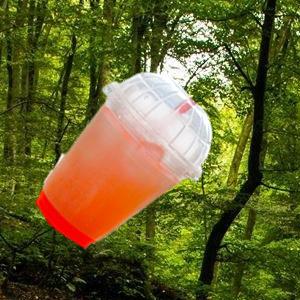
Label: cups